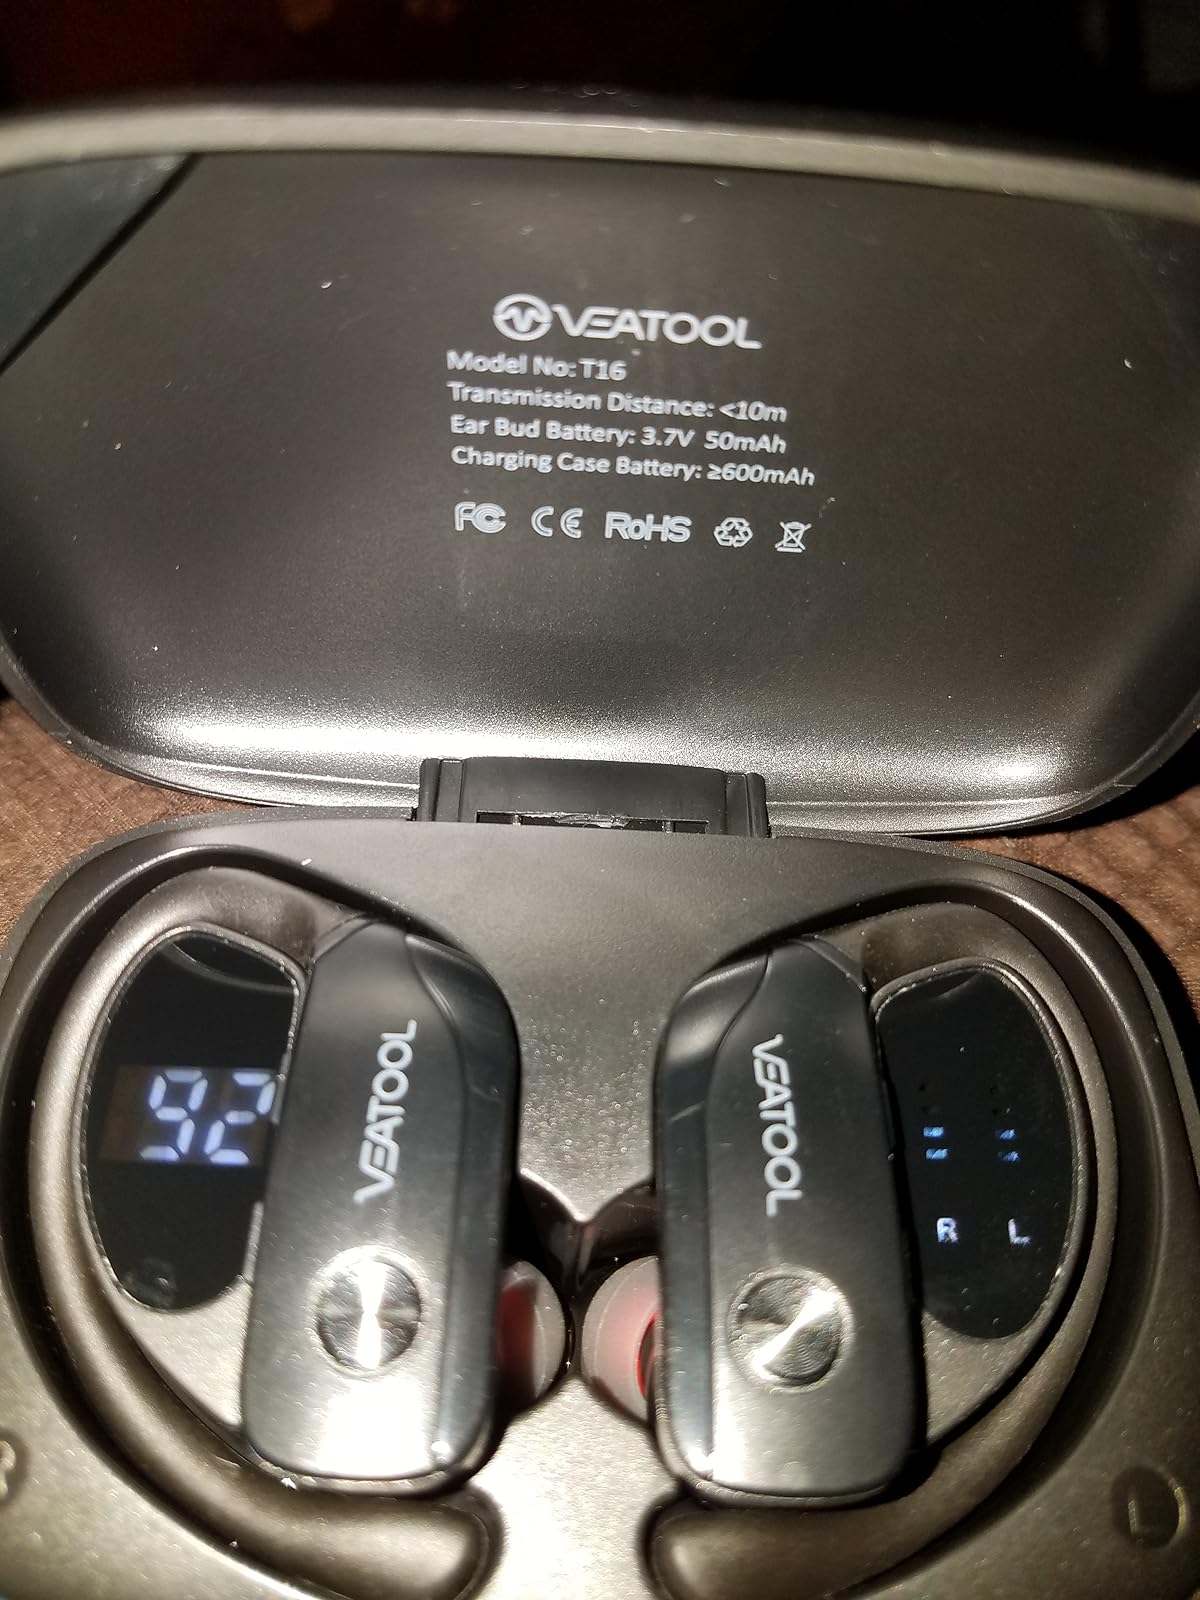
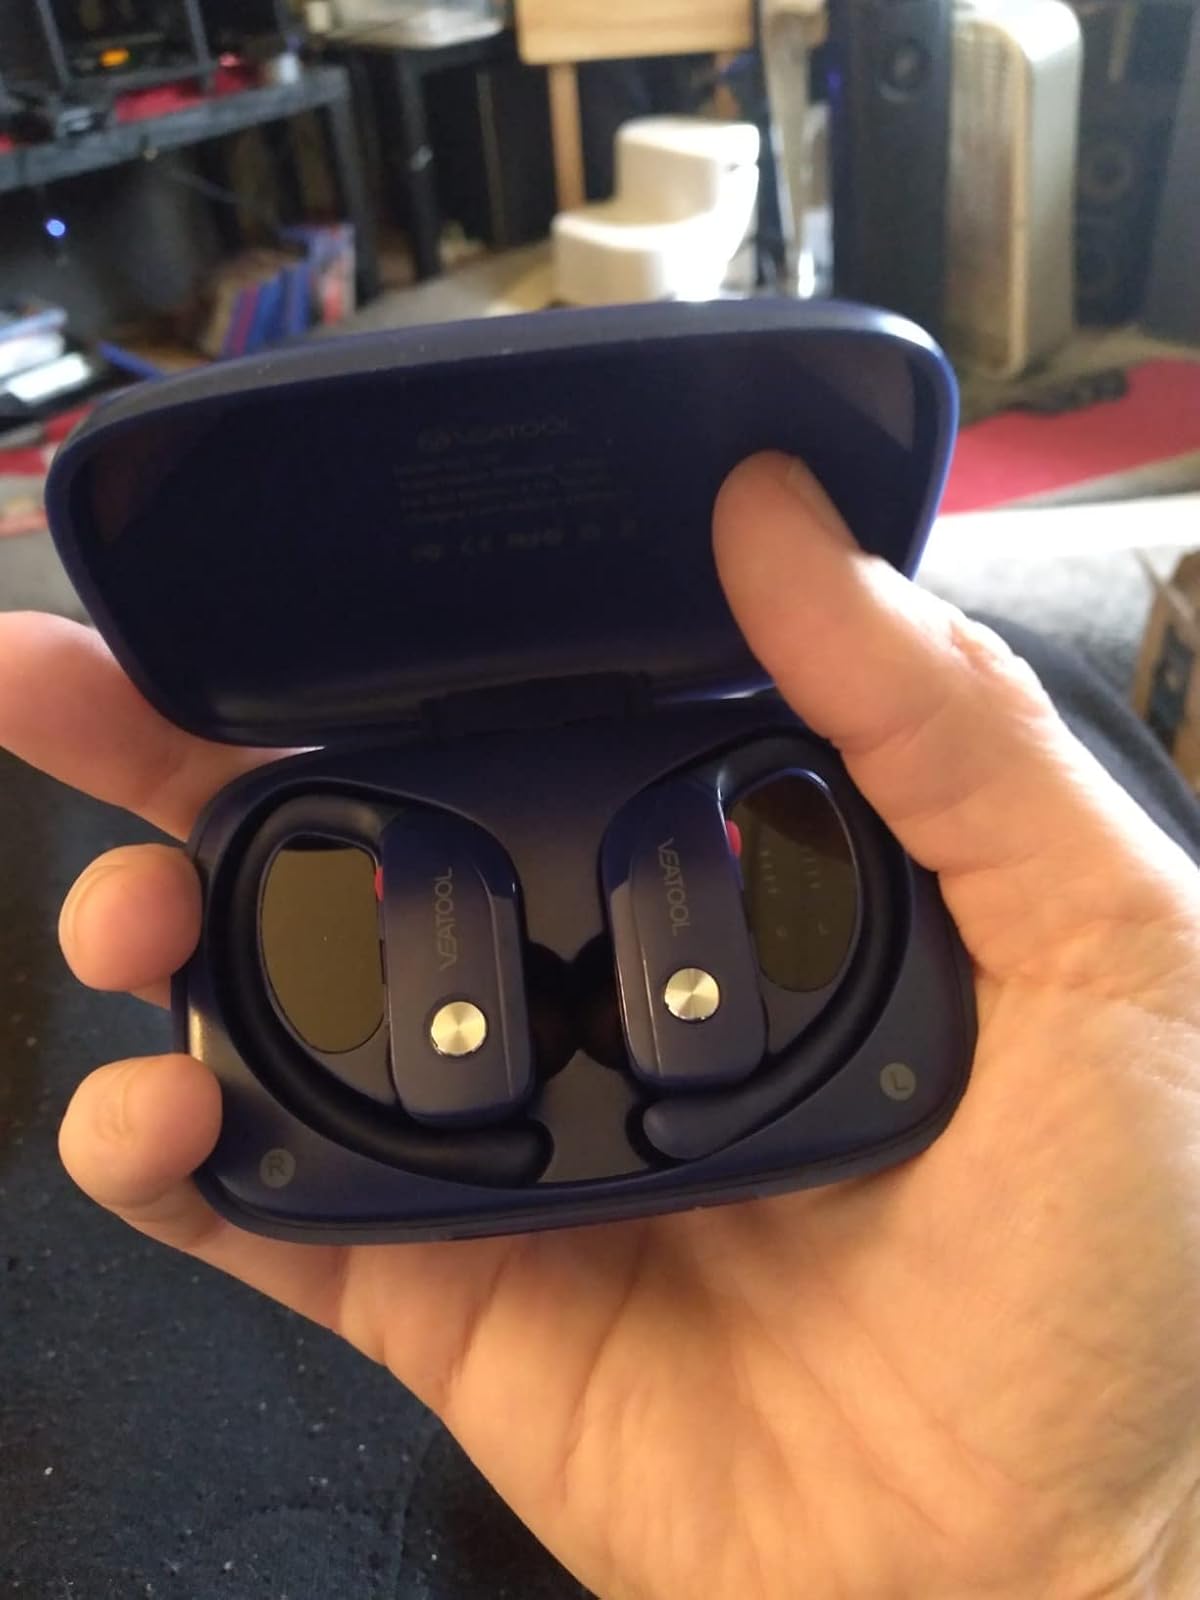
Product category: earbuds
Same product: no